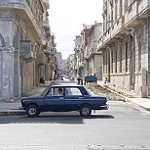
Label: street